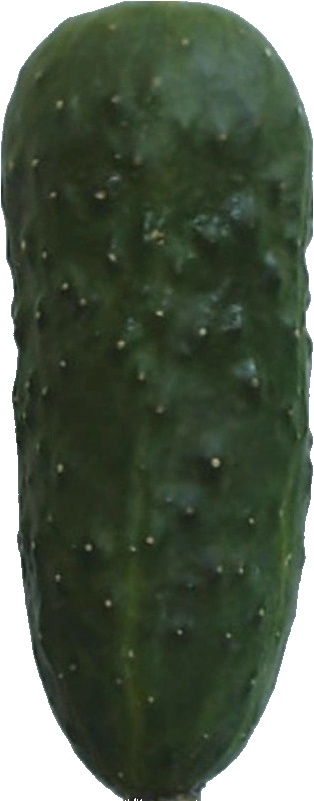
Label: cucumber_1